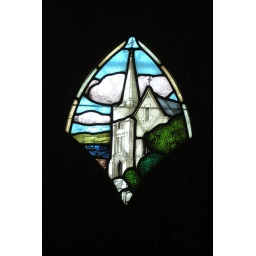
Stained glass window in the Iona Church.